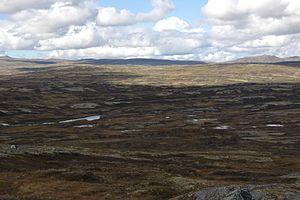
Le Parc national de Forollhogna est un parc national créé en 2001 en Norvège, à cheval sur les comtés de Trøndelag et d'Innlandet.